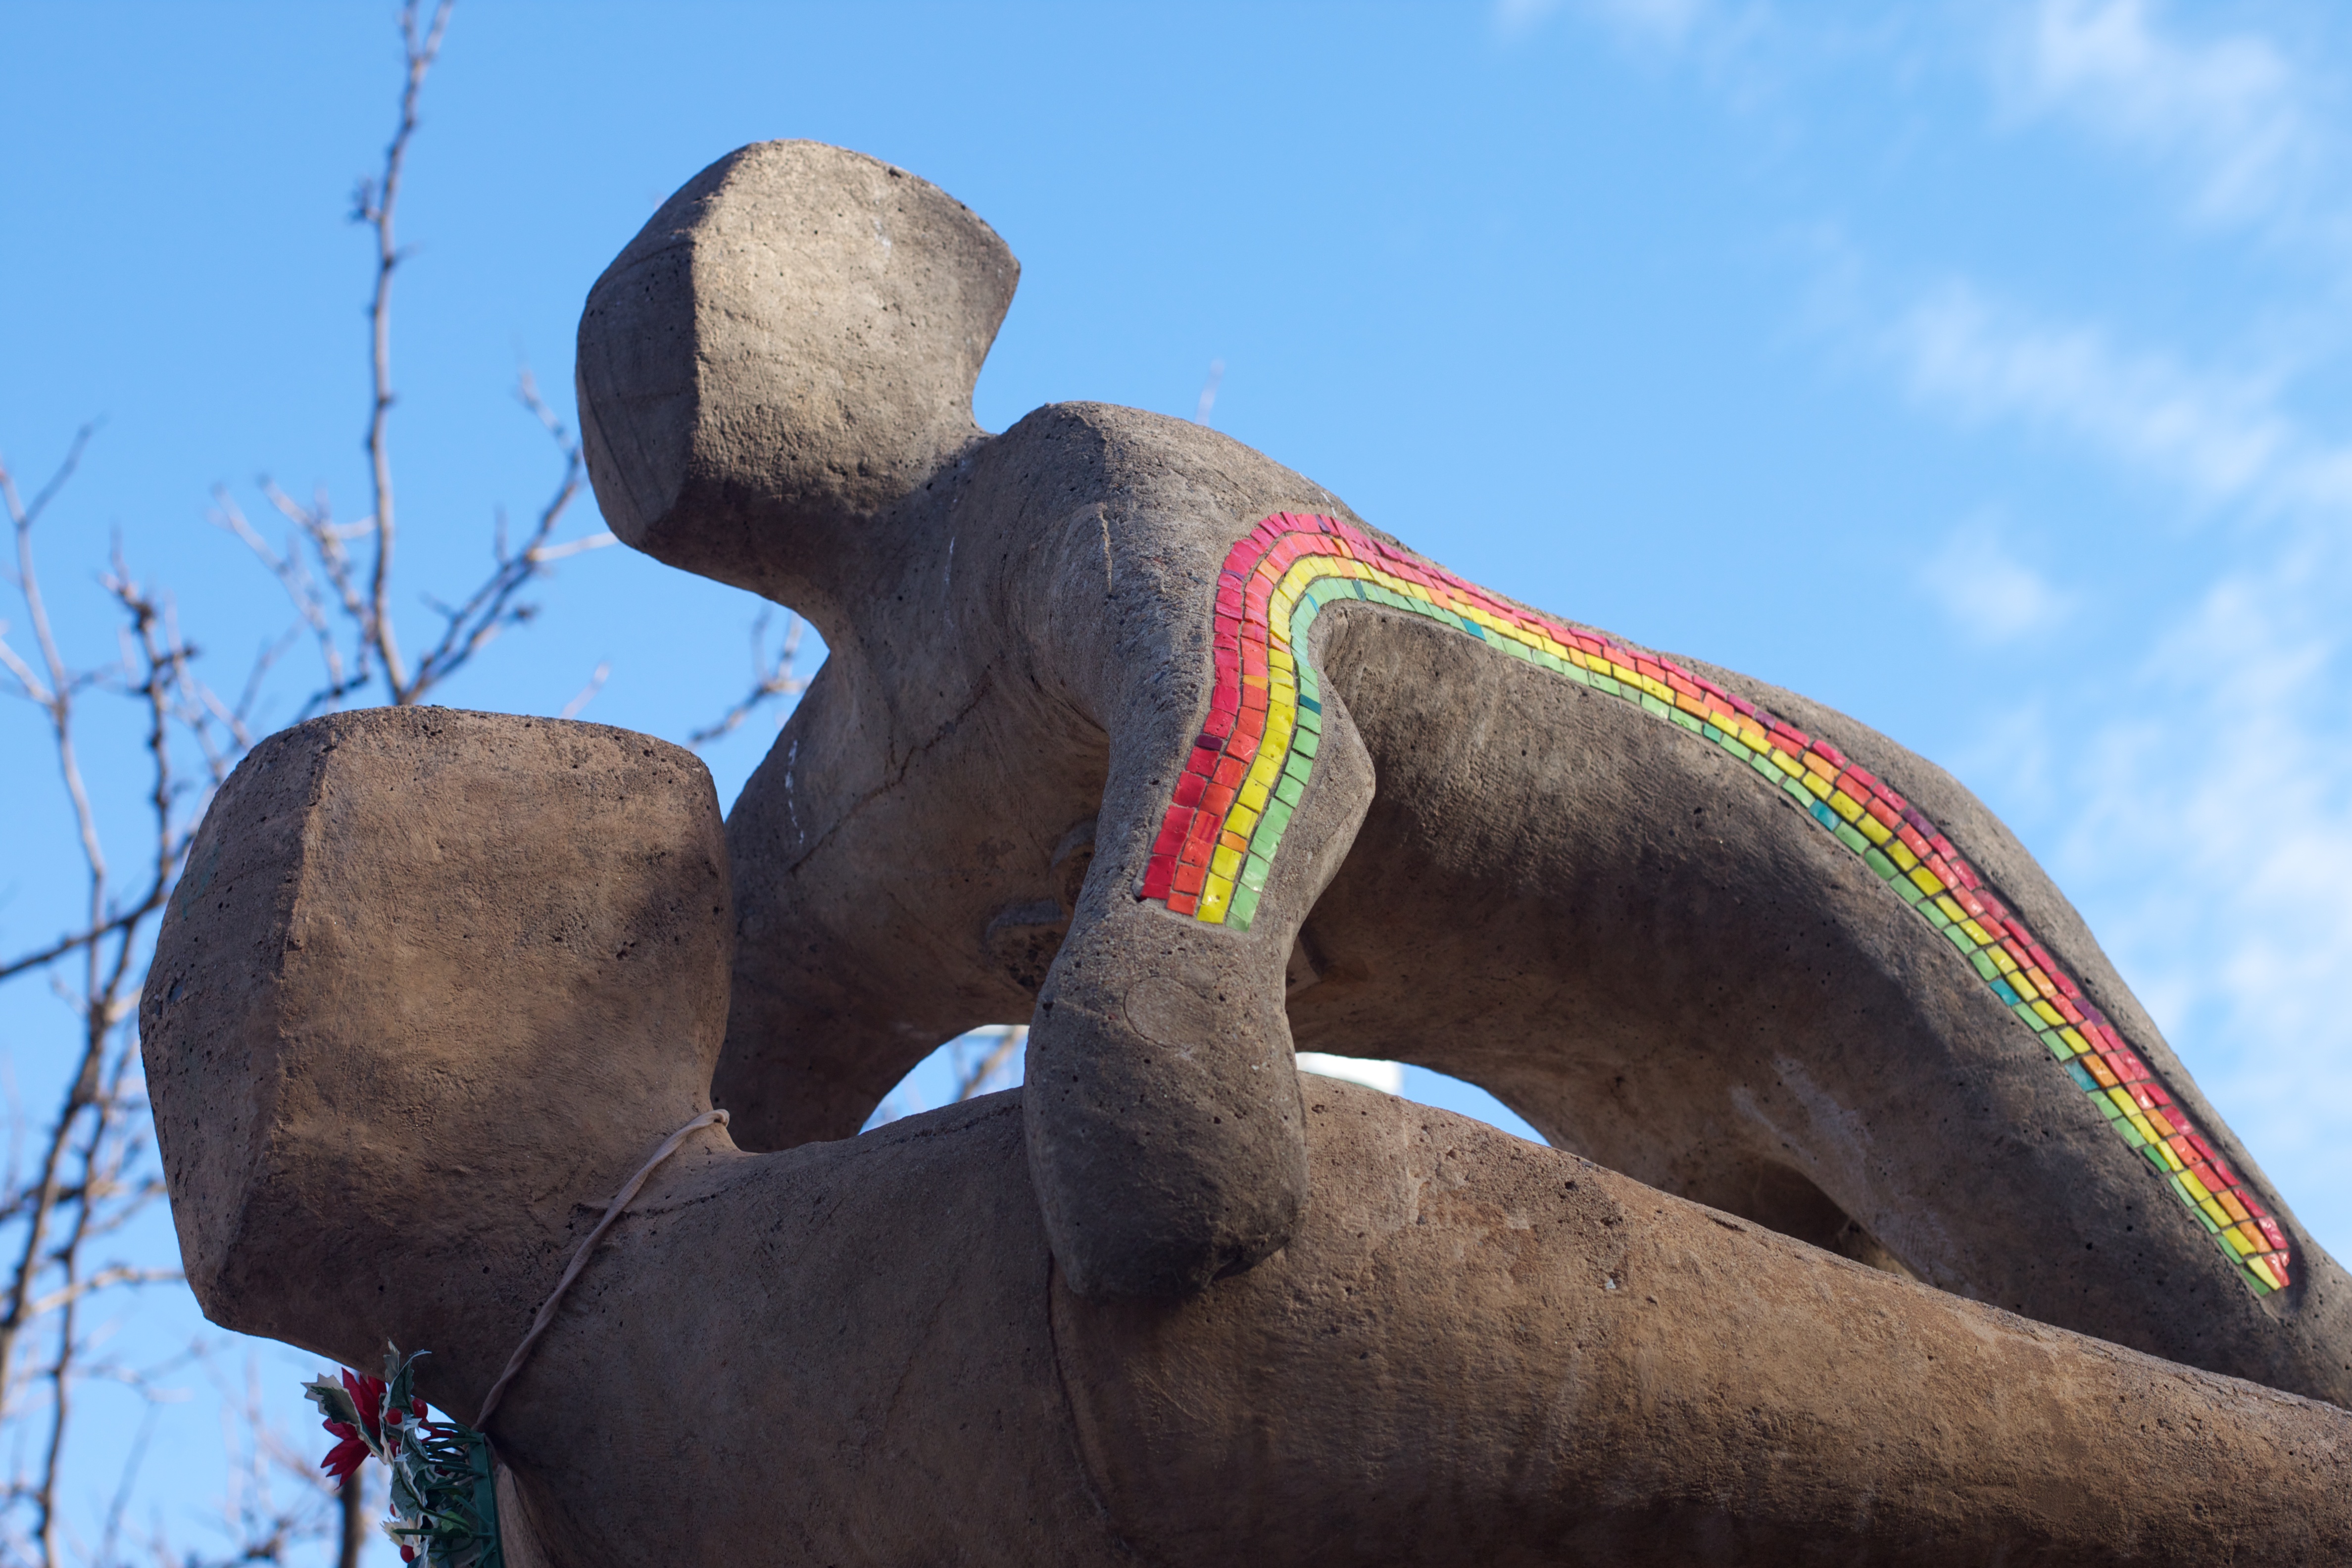
monument, statue, elephant, sculpture, art, temple, cattle like mammal, elephants and mammoths